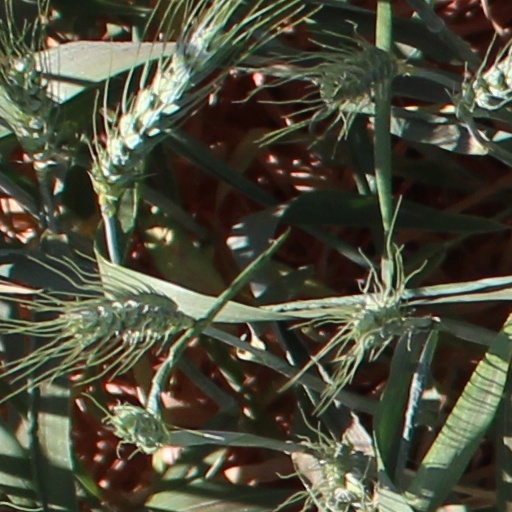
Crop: wheat